Seeing pink elephants

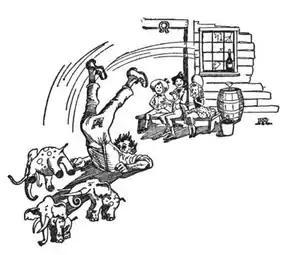
A 1921 illustration of a man with delirium tremens seeing pink elephants

"Seeing pink elephants" is a euphemism for hallucinations caused by delirium tremens or alcoholic hallucinosis, especially the former. The term dates back to at least the early 20th century, emerging from earlier idioms about seeing snakes and other creatures. An alcoholic character in Jack London's 1913 novel "John Barleycorn" makes reference to the hallucination of "blue mice and pink elephants" while describing the two different types of men that consume alcohol excessively. Another notable instance of the appearance of pink elephants in popular culture is the "Pink Elephants on Parade" section of the 1941 Walt Disney animated film "Dumbo".